Uncanny X-Force

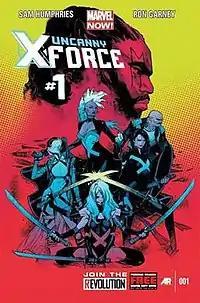
Cover for "Uncanny X-Force", vol. 2, #1 (March 2013). Art by Olivier Coipel and Laura Martin

Psylocke is expelled from Wolverine's School, so she and Storm go on a mission with Puck to hunt down Spiral, who is a drug dealer. It turns out Spiral is not selling drugs, but just using a new telepathic mutant named Ginny to make people think they are high. Bishop returns from the future possessed by the White Owl Demon and hunts Ginny. Storm and Psylocke attempt to cure Bishop, but the demon possesses Ginny. Weapon XIII kidnaps Fantomex, so Cluster seeks help from Psylocke.